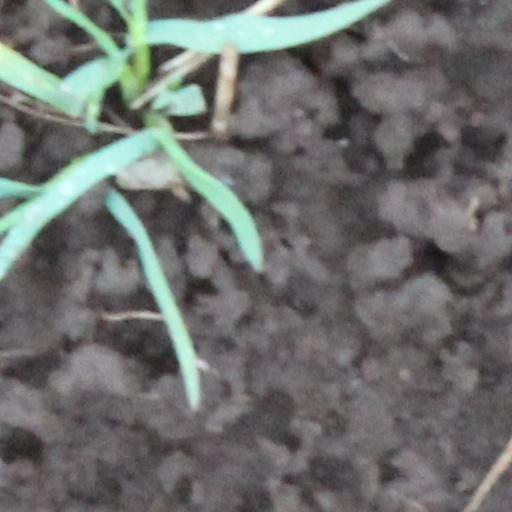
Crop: wheat